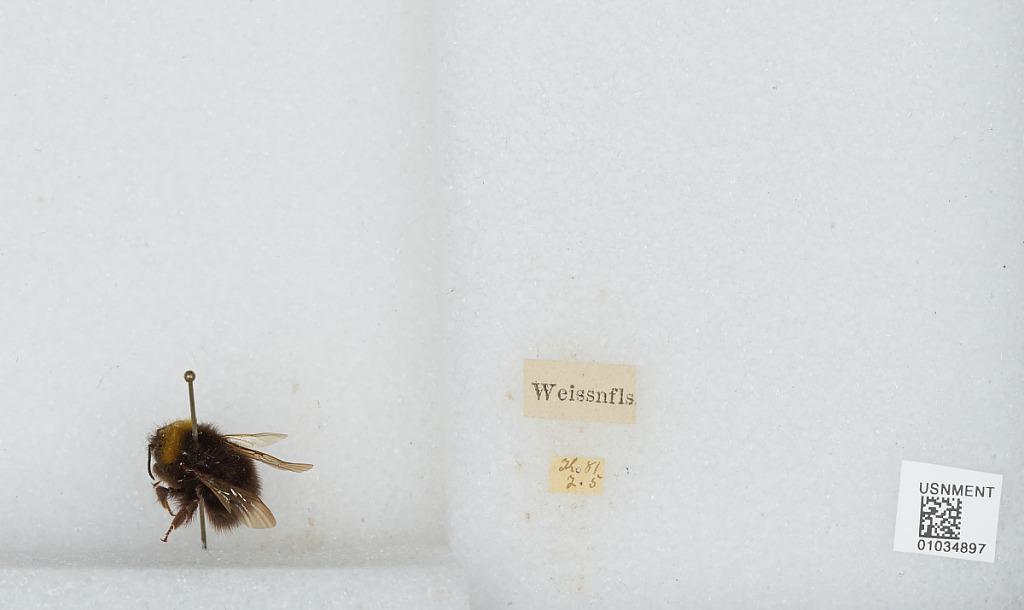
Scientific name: Bombus (Pyrobombus) pratorum (Linnaeus)
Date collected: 1881-5-2
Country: Germany
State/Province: Saxony-Anhalt
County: Burgenlandkreis
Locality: Weissenfels
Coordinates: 51.2023, 11.974